The Devil Tavern

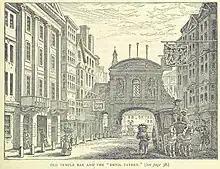
1873 drawing of "Old Temple Bar and the Devil Tavern"

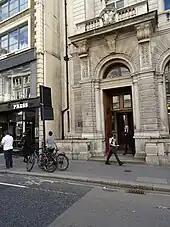
The site of the Devil Tavern is marked with a blue plaque (visible in the centre of this image) on the wall of 1 Fleet Street

The Devil Tavern, whose full sign was The Devil and Saint Dunstan, was a tavern at number 2, Fleet Street in London, near the Temple Bar. It existed from the reign of James I (1603–25) until it was demolished in 1787 by Child & Co. to expand their banking premises.